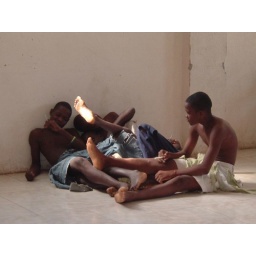
some of the boys in dance theater